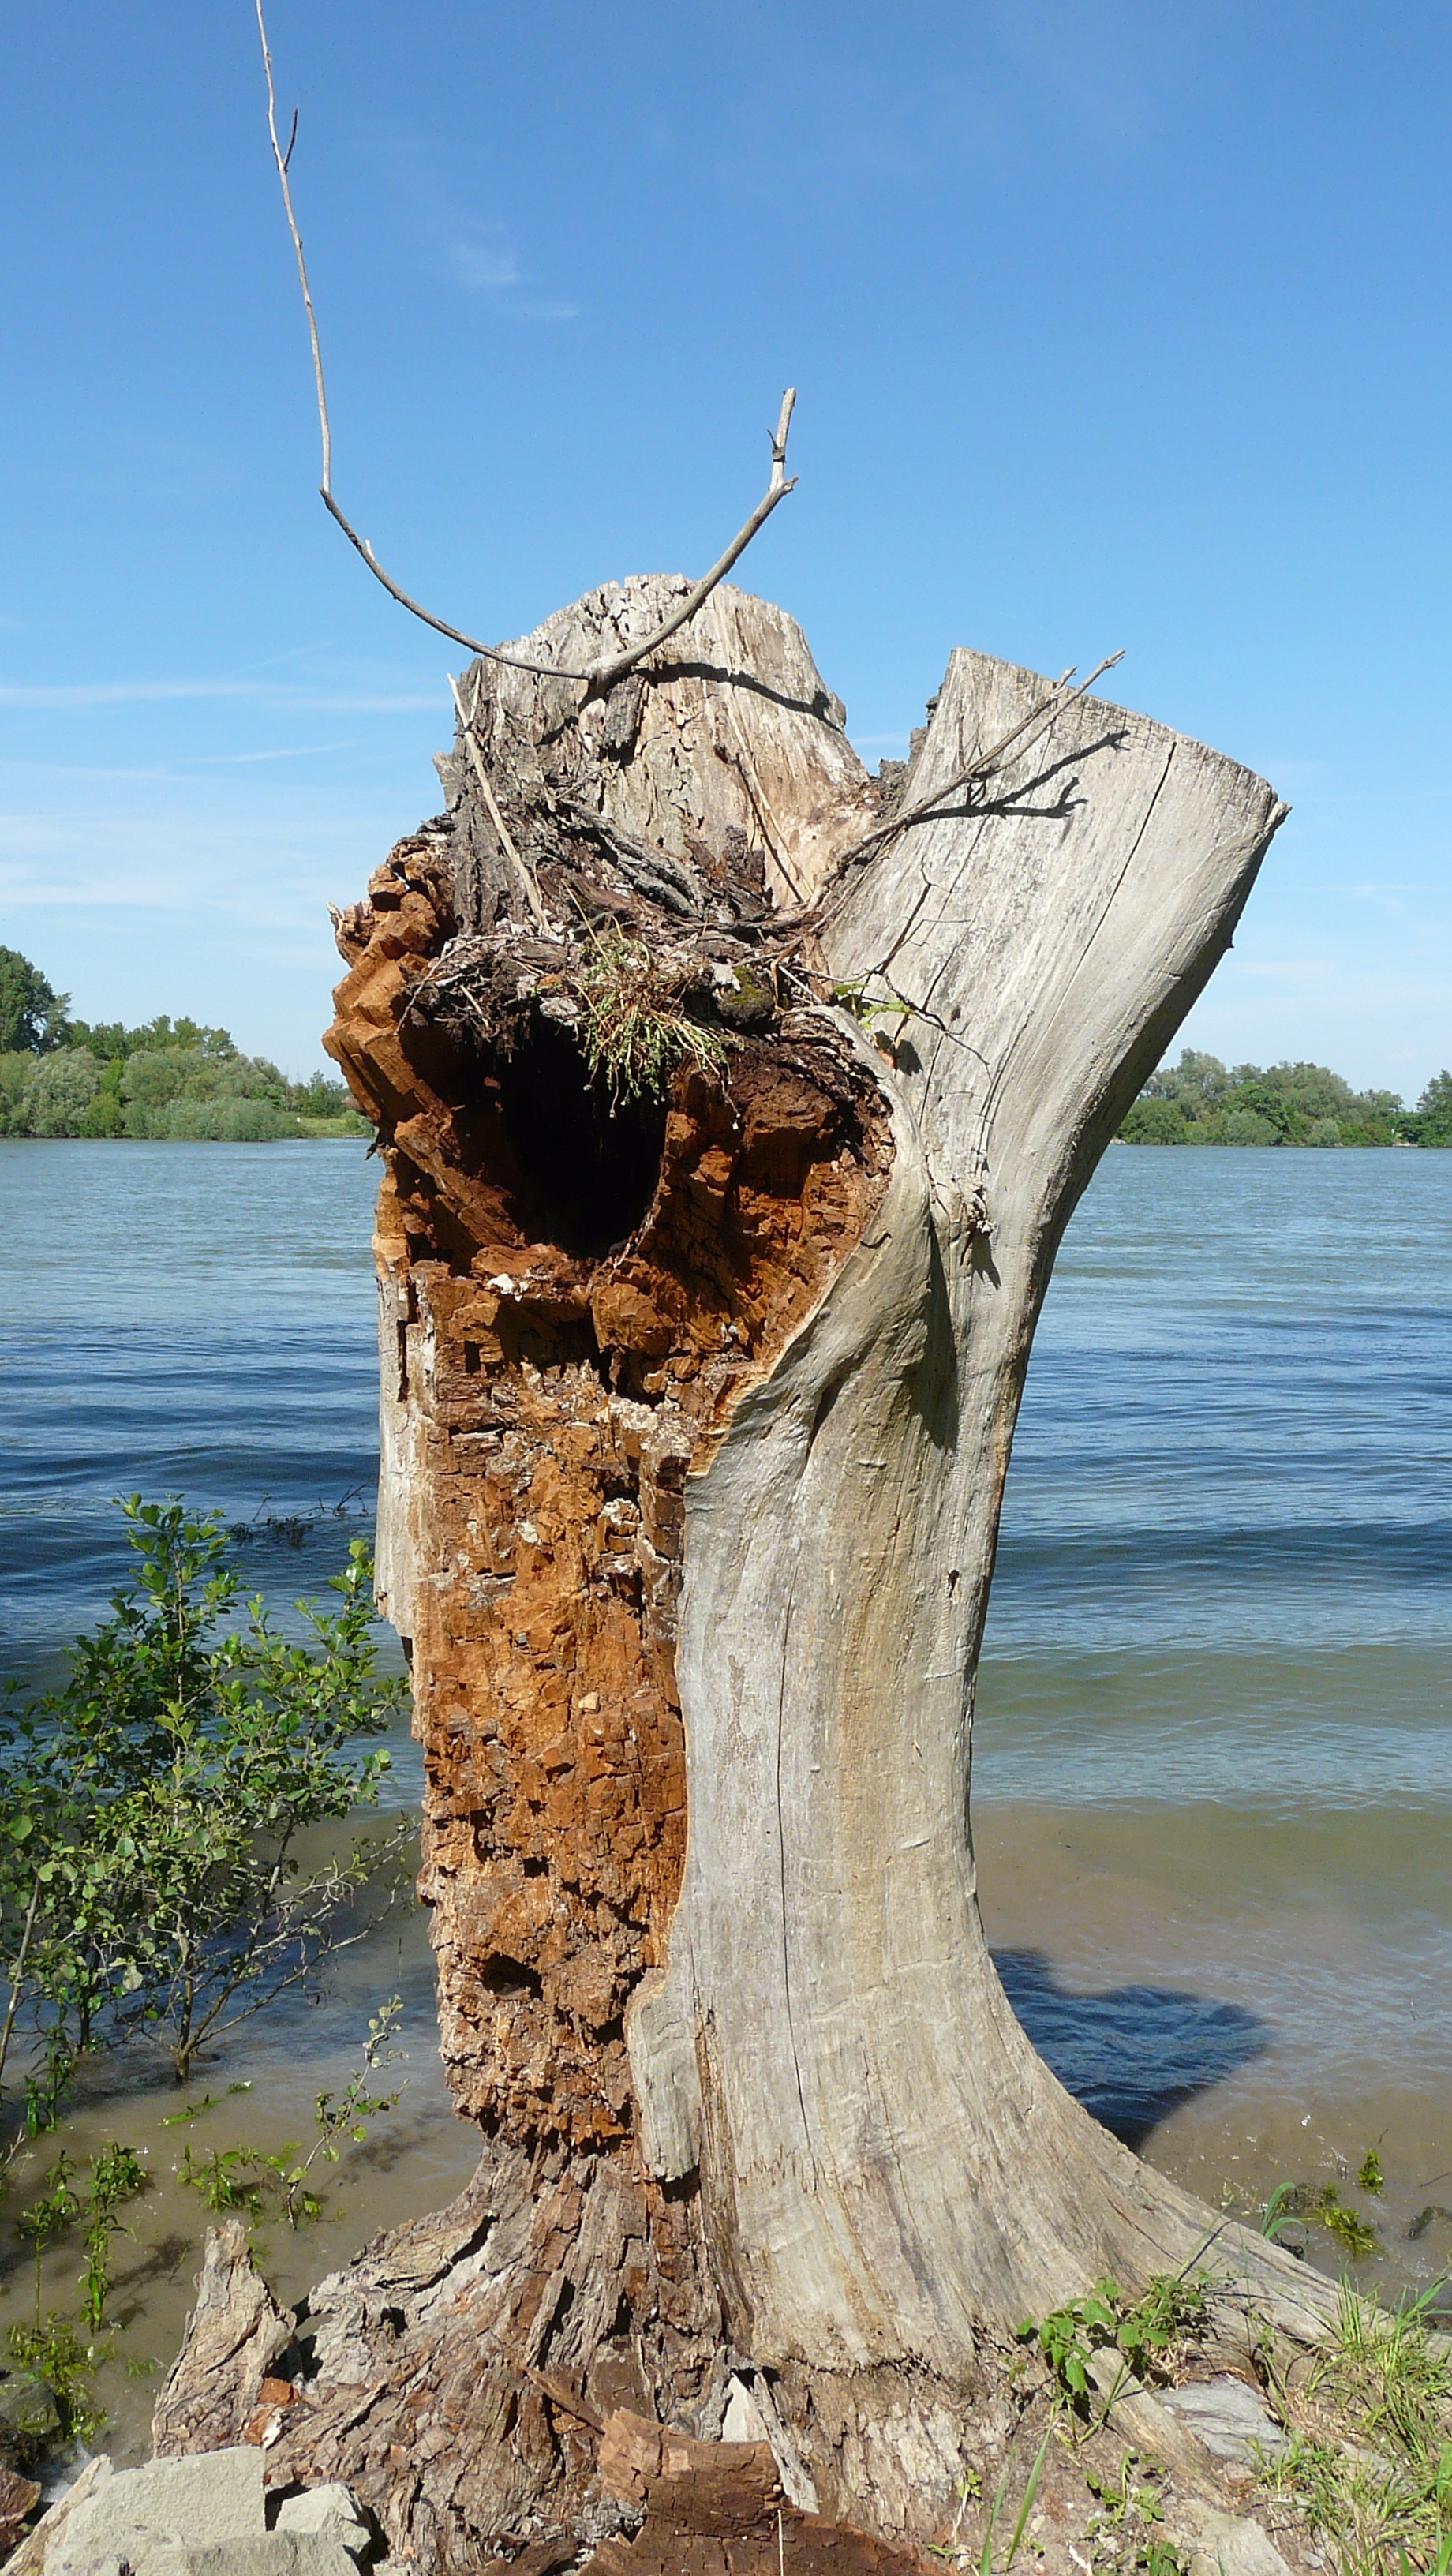
beach, driftwood, sea, coast, tree, nature, rock, plant, wood, old, cliff, log, broken, dead, terrain, weathered, sculpture, geology, tree stump, riverside, cape, woody plant